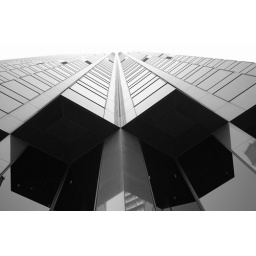
standing directly below the BofA tower in San Francisco.